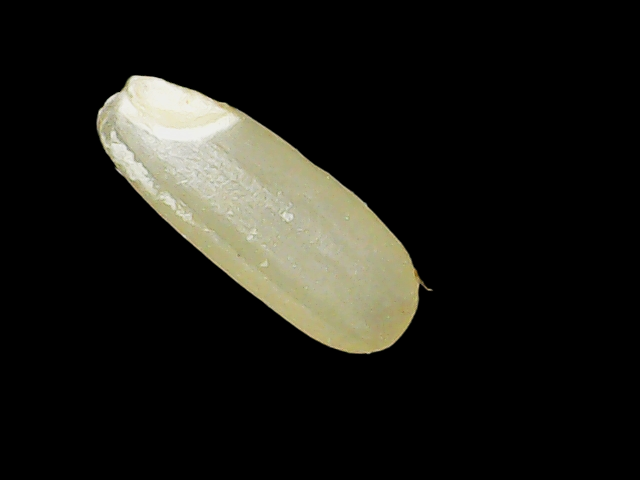
Rice variety: Binadhan17